Willem van Heythuysen

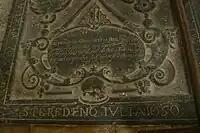
"Heethuysen" grave epitaph (Died July 6th, 1650) in Sint-Bavokerk.

Nothing remains today of the original homes of Willem van Heythuysen. His summer home "Middelhout" was sold to Hendrik van Vladeracken, brother-in-law to Roosterman. Hendrik's daughter Susanna became a regent of the hofje and lived to be 90. Thanks to her legacy, the hofje underwent repairs and has remained solvent up to today. A painting was made to honor her that is now in the possession of the Frans Hals Museum. Today on the location of the old Middelhout, an old age home called "Spaar en Hout" is located. In recent years a modern apartment complex called "Middelhout" has been built on a corner of the old grounds of Sparenhout.